Ethan Horvath

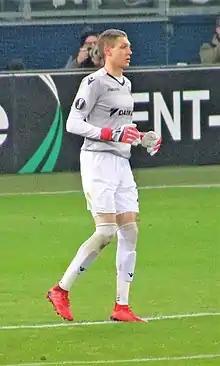
Horvath with Club Brugge in 2019.

On January 3, 2017, Horvath signed with Belgium's Club Brugge on a four-and-a-half-year contract. He debuted as Club Brugge's starting goalkeeper on May 5 in the Championship playoffs. After initially letting in a goal due to confusing a whistle from the stands as the referee's whistle, Horvath rebounded to make three saves, and even notched an assist to José Izquierdo off a punt, in a 3–1 victory over Charleroi. The following match, in a 1–1 draw against Anderlecht, Horvath made four saves, including on a penalty kick attempted by Youri Tielemans. Horvath continued to start in goal to close out the season, helping Club Brugge secure a place in the 2017–18 UEFA Champions League third qualifying round.